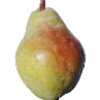
Label: pear_williams